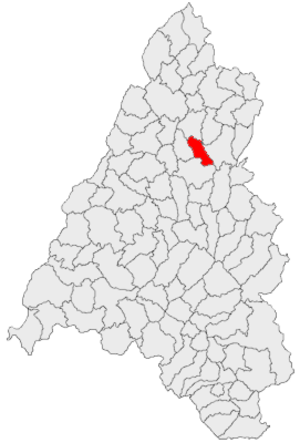
Derna est une commune roumaine du județ de Bihor, en Transylvanie, dans la région historique de la Crișana et dans la région de développement Nord-Ouest.